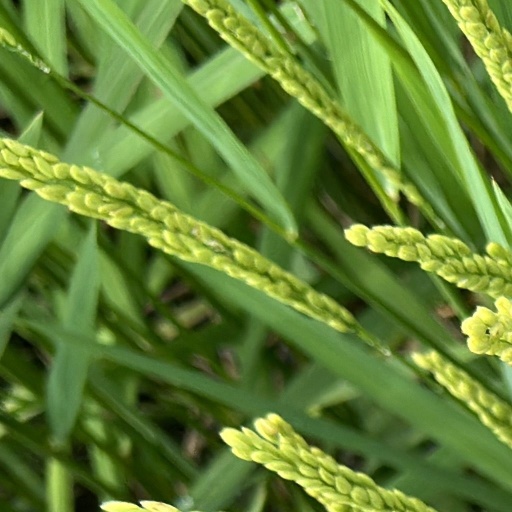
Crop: rice